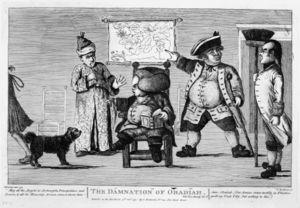
Henry William Bunbury, né le 1ᵉʳ juillet 1750 à Mildenhall, mort le 10 mai 1811, était un illustrateur et caricaturiste britannique.
L'Histoire de Tom Jones, enfant trouvé, abrégé en Tom Jones, est un roman de Henry Fielding, publié par l'éditeur londonien Andrew Millar en 1749. Commencé en 1746 et terminé en 1748, c'est un livre ambitieux qui doit en partie son inspiration à la vie de son auteur, ne serait-ce que par le portrait de l'héroïne censé être à l'image de sa première épouse Charlotte Craddock, décédée en 1744. Très critiqué à sa parution, il devient vite un immense succès populaire qui ne s'est jamais démenti et il est souvent cité parmi les dix plus grands romans de la littérature universelle : en 1955, Somerset Maugham le place en première position dans son essai Dix romans et leurs auteurs. Dès 1750, Pierre-Antoine de La Place en donne une version française libre qui aurait inspiré Voltaire pour Candide. En 1765, André Philidor en fait un opéra qui se maintient au répertoire : c'est dire la rapidité de son rayonnement, même au-delà de la Grande-Bretagne.
L'intrigue de Histoire de Tom Jones, enfant trouvé, abrégé en Tom Jones, roman de Henry Fielding paru en 1749, est à la fois linéaire puisqu'elle prend les événements dès leur début et les conduit à leur dénouement, et complexe, car s'y mêlent des retours en arrière, des histoires intercalées et beaucoup de digressions. Il est parfois difficile d'y reconnaître la voix qui raconte l'histoire, celle du narrateur omniscient, ou celle de l'auteur qui le manipule, ou encore celle des personnages auxquels est, quoique rarement, donné l'occasion de prendre directement la parole, du moins pour un bref instant, car Fielding a tôt fait de reprendre le fil du discours pour remettre les choses au point et se livrer à un petit jeu d'aparté avec le lecteur.
Vie et opinions de Tristram Shandy, gentilhomme, en abrégé Tristram Shandy est un roman de Laurence Sterne, publié en neuf volumes, les deux premiers à York en 1759 sous la date de 1760, les sept autres dans les dix années suivantes. Il parut en France pour la première fois chez Ruault, en 1776.